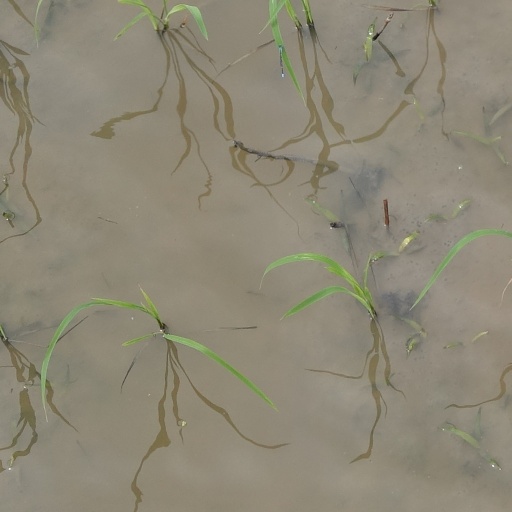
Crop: rice